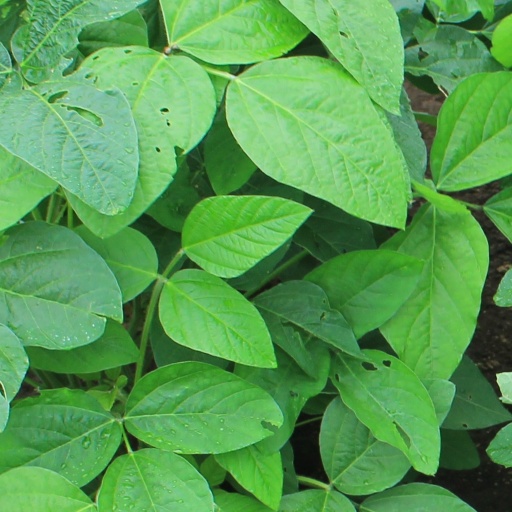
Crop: soybean